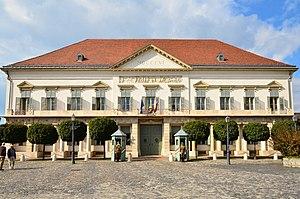
Le palais Sándor, est un bâtiment de style néo-classique, situé à Budapest, capitale de la Hongrie. Il est, depuis 2003, la résidence officielle du président de la République de Hongrie.